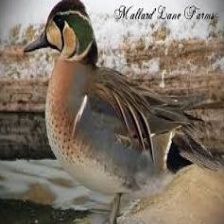
Species: BAIKAL TEAL
Scientific name: ANAS FORMOSA
ImageNet parent category: drake